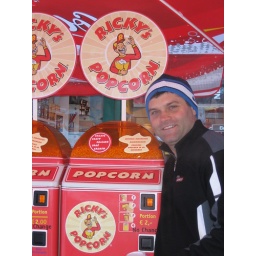
rcky's popcorn machine was found by benni at the base of the castle. dry, no salt, no butter.